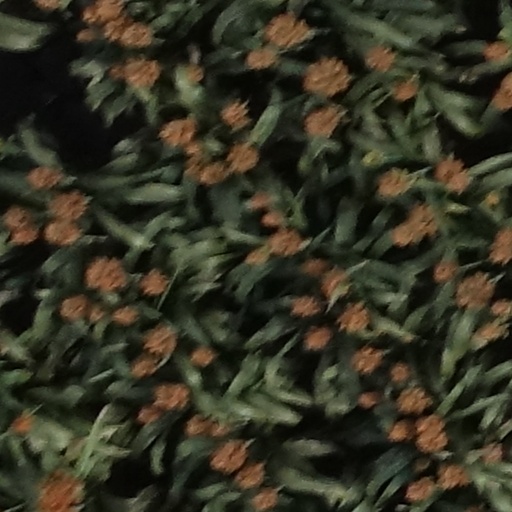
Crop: sorghum